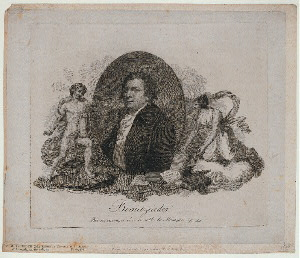
Gravure sur cuivre du portrait de l'Antoine Bemetzrieder (1772-1817)
Anton Bemetzrieder est un compositeur, théoricien et professeur de musique français né à Dauendorf le 26 mars 1739 et décédé à Londres en 1817.